Beluga whale

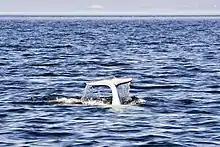
Beluga at the confluence of the Saint Lawrence and Saguenay rivers

To provide some enrichment while in captivity, aquaria train belugas to perform behaviours for the public and for medical exams, such as blood draws, ultrasound, providing toys, and allowing the public to play recorded or live music.